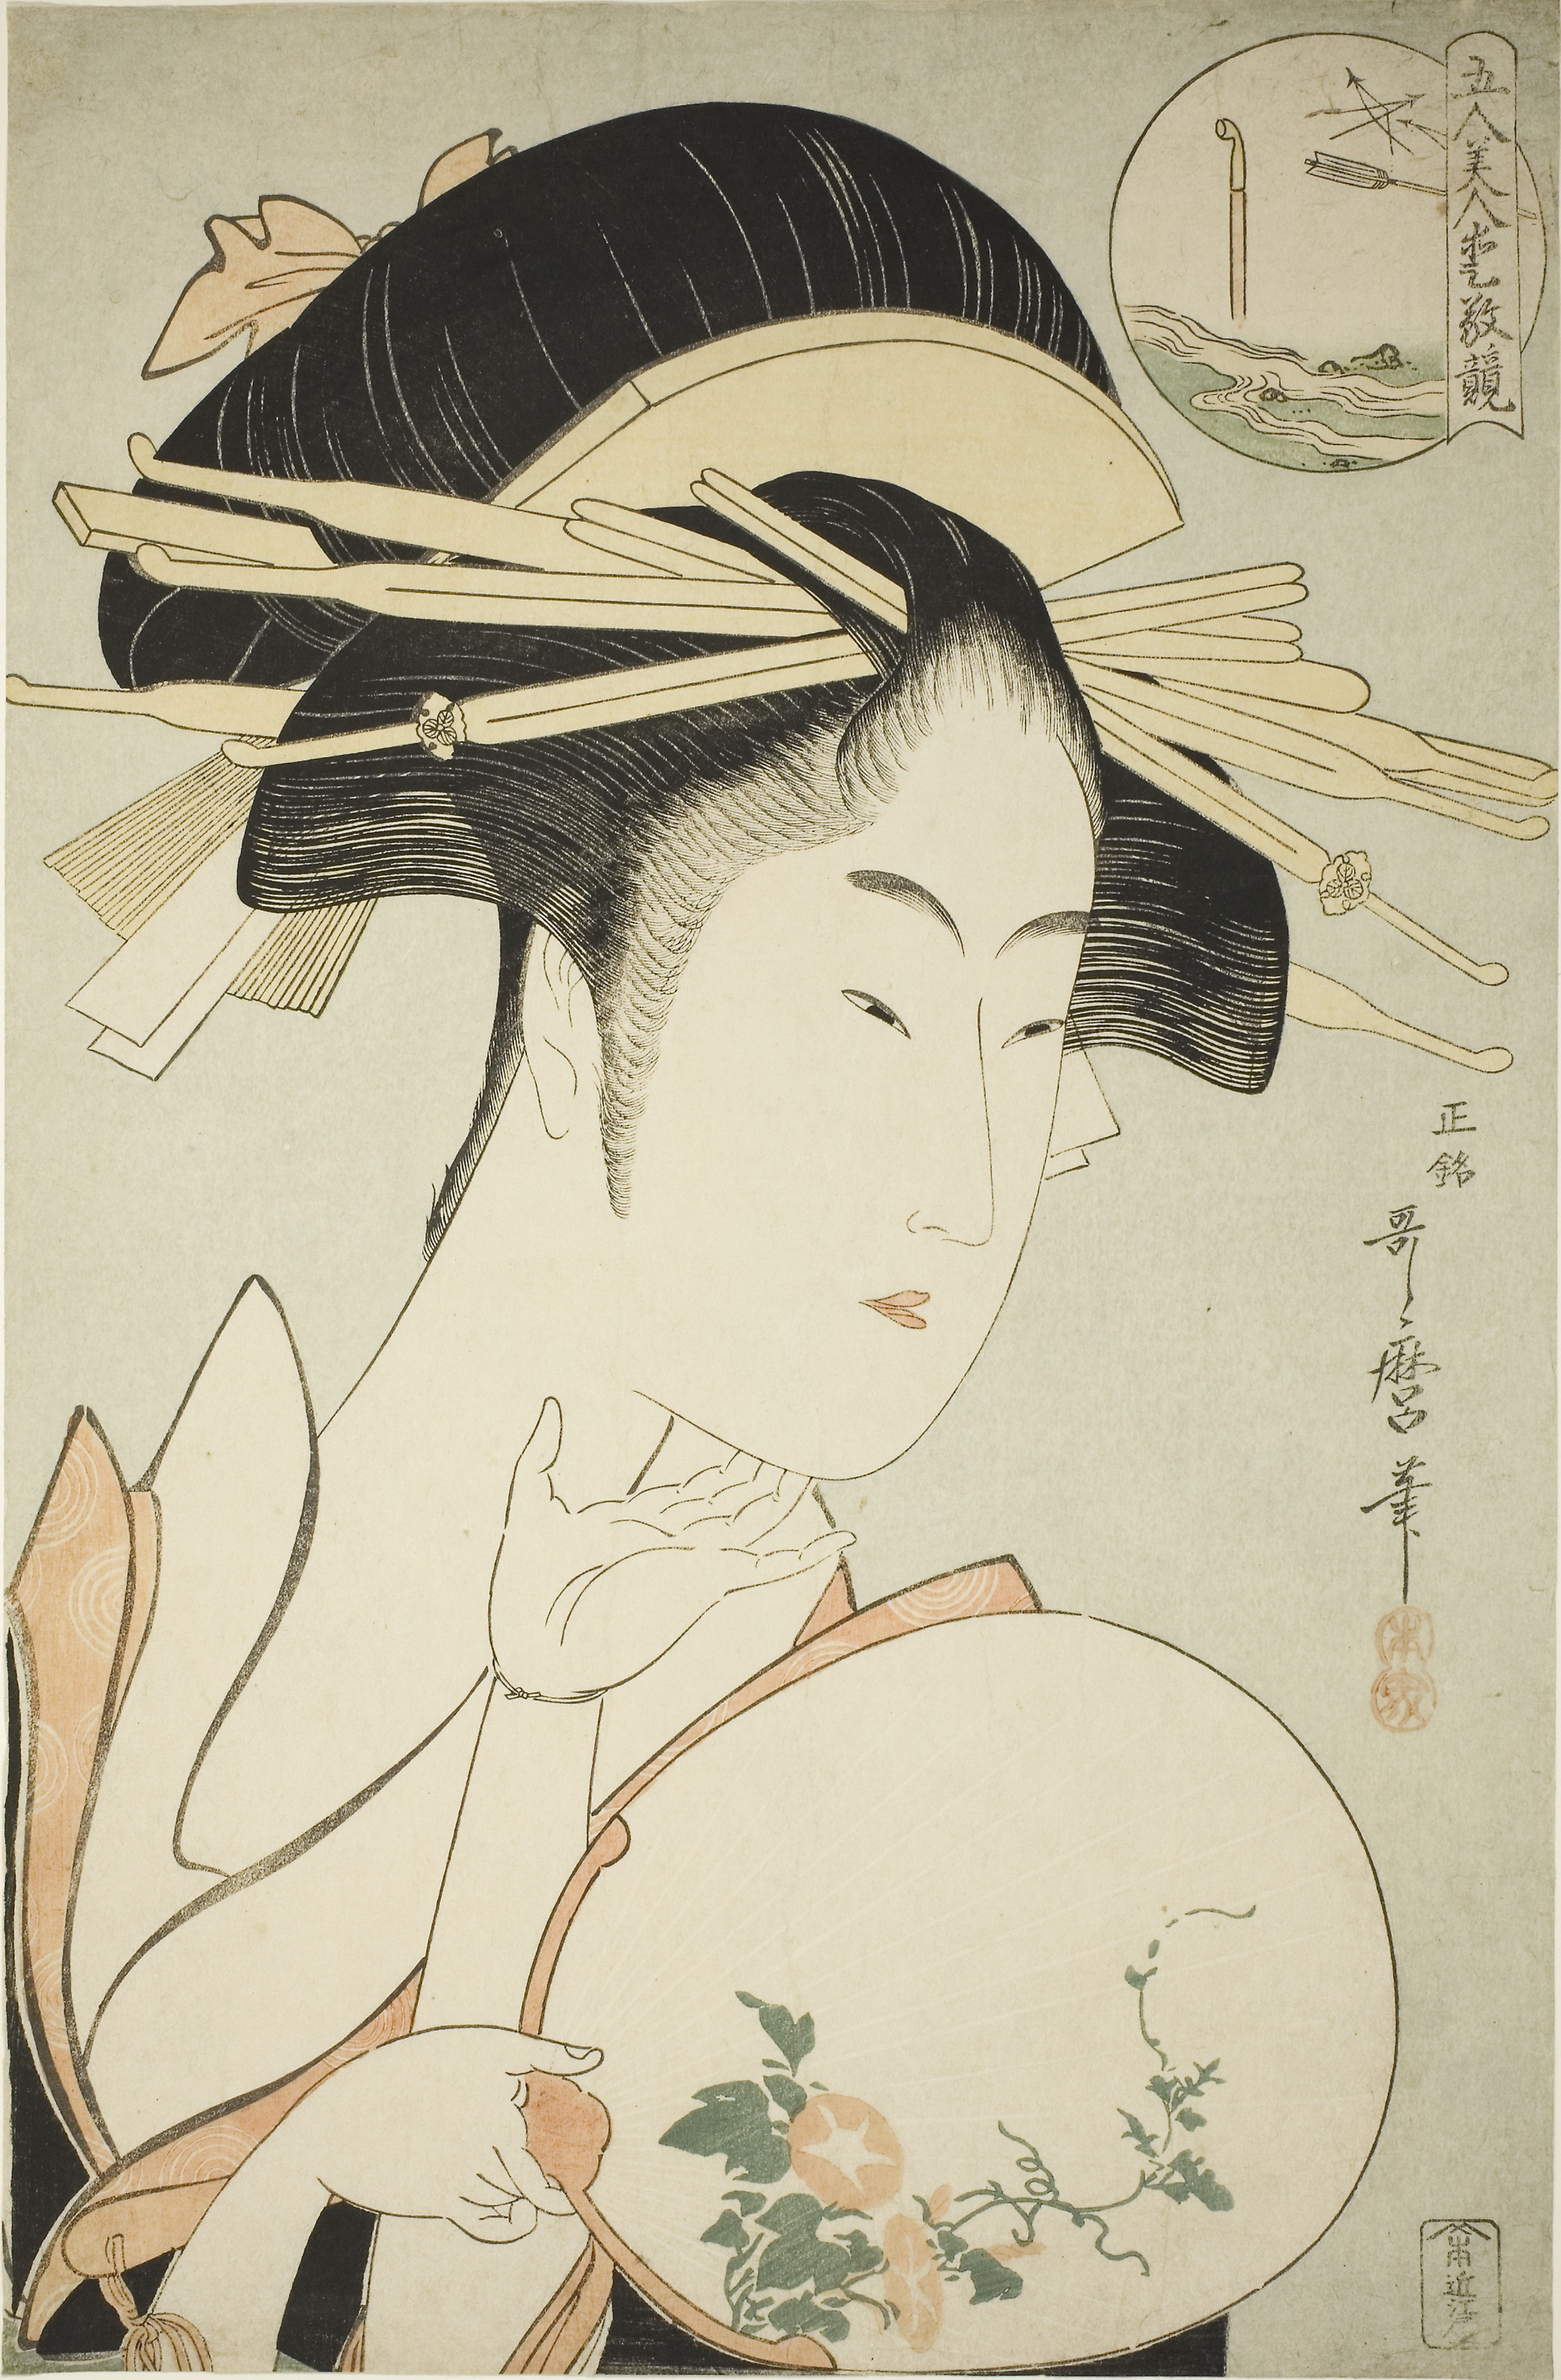
woman, art, illustration, black hair, girl, design, geisha, portrait, artwork